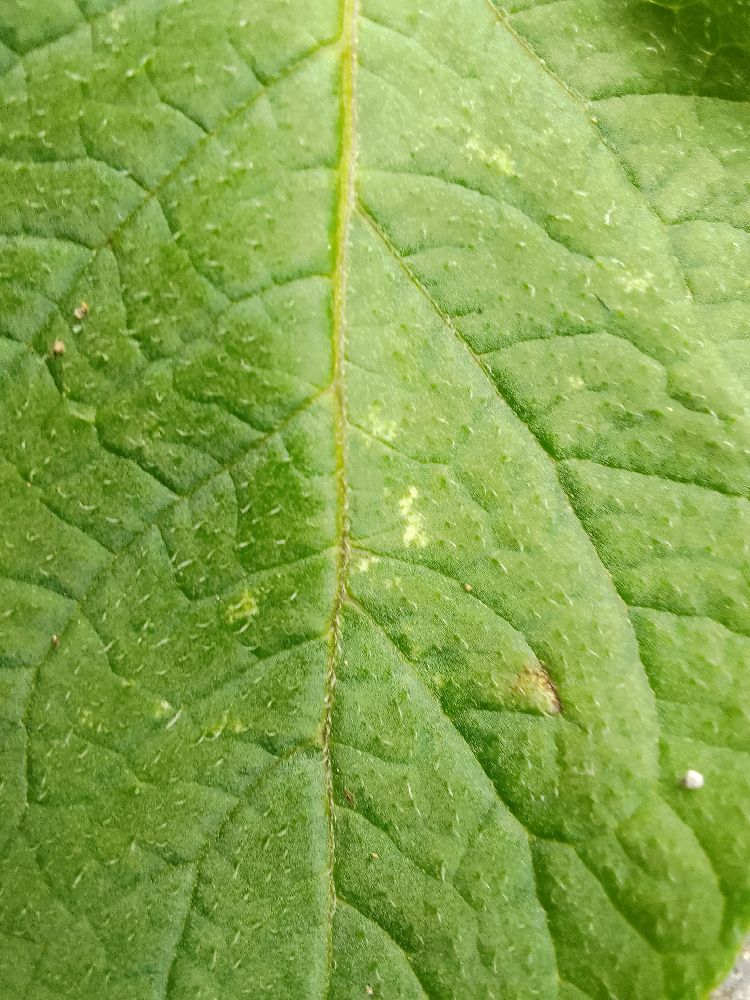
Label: Healthy